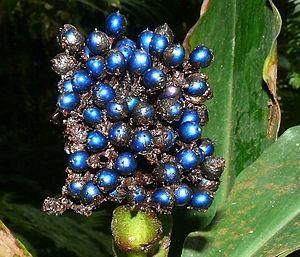
Pollia condensata est une espèce de plantes herbacées vivaces de la famille des Commelinaceae à tiges stolonifères et à fruit bleu dur, sec, brillant, rond et métallique. On la trouve dans les régions forestières d'Afrique. La couleur bleue du fruit, créée par la coloration structurelle, est la plus intense de toutes les matières biologiques connues.
Pollia est un genre de plantes de la famille des Commelinaceae.